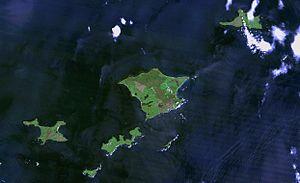
Les îles Habomai, Habomai guntō ou Habomai shotō sont un groupe d'îles situées à l'extrême sud des îles Kouriles. Elles sont actuellement sous administration russe, mais elles sont réclamées par le Japon avec les îles Itouroup, Kounachir et Chikotan.